Talhan

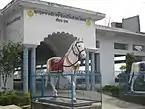

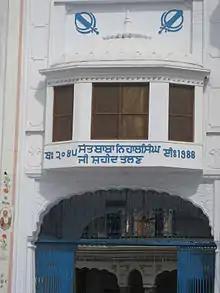
Talhan Baba Nihal Singh (Outside)

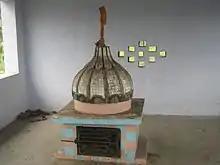
Talhan Masani Shrine

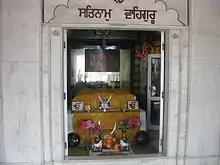
Talhan Baba Nihal Singh (Inside)

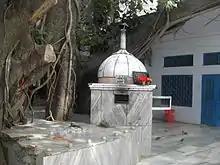
Talhan (inside) Baba Nihal SIngh

Talhan is a village in the Jalandhar district in Punjab, India, located near the Jalandhar Cantonment.